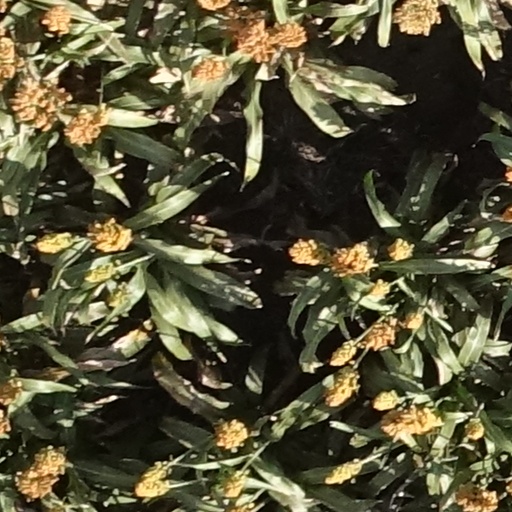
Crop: sorghum